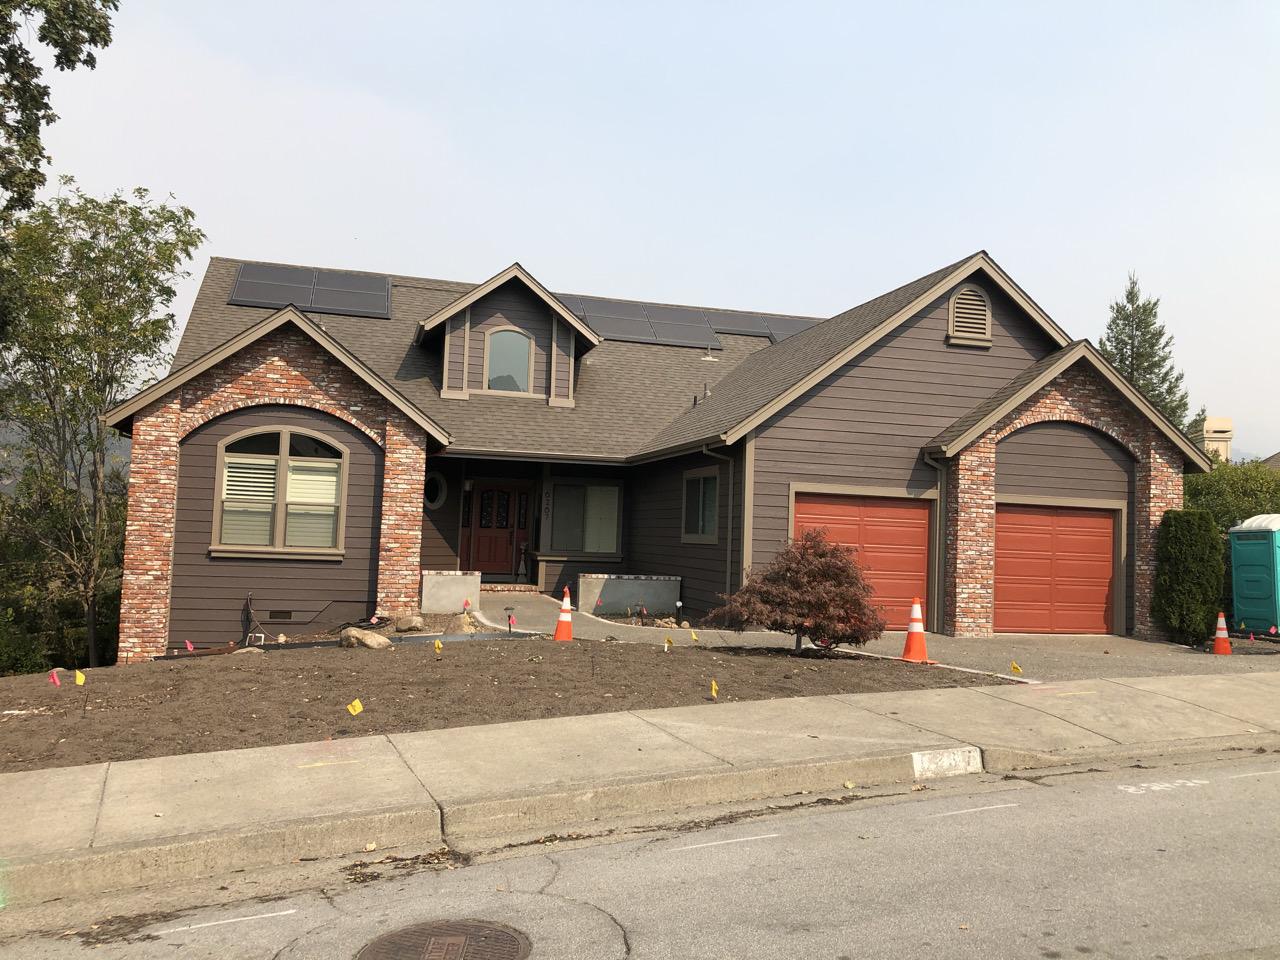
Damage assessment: no_damage